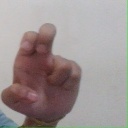
अक्षर: अ